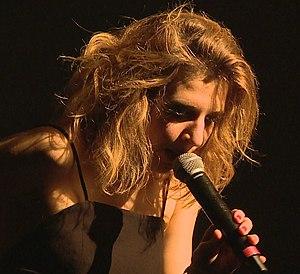
Amandine à Beaulieu le 04-11-2017 (1)
Amandine Bourgeois, née le 12 juin 1979 à Angoulême, est une chanteuse française. Elle a remporté la sixième saison de la Nouvelle Star.
Cette liste présente les émissions de téléréalité diffusées en France, par ordre chronologique.